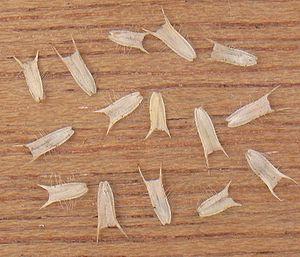
La fléole des prés ou phléole est une espèce de plantes herbacées vivaces de la famille des Poaceae.